Thon Hotels

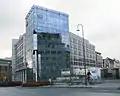
Thon Hotel Vika Atrium at Vika

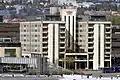
Thon Hotel Opera in Oslo

The Thon Hotel chain was established in 1989. Thon Hotels is part of the Olav Thon Group ("Olav Thon Gruppen") which in turn is owned by the Olav Thon Foundation ("Olav Thon Stiftelsen"). The Norwegian philanthropist and property investor, Olav Thon bought Hotel Bristol in Oslo in 1974. In 1983 Thon bought his second hotel, before he founded Rainbow Hotel in 1989, which included 10 hotels. Over the next couple of decades, the hotel chain grew in numbers, and Thon extended his hotel business to Brussels in 1995 when he bought two hotels in the Belgium capital.